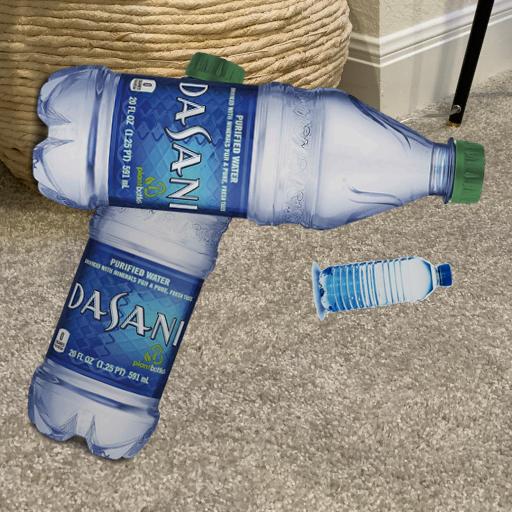
Label: bottles